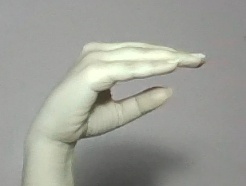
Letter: jeem